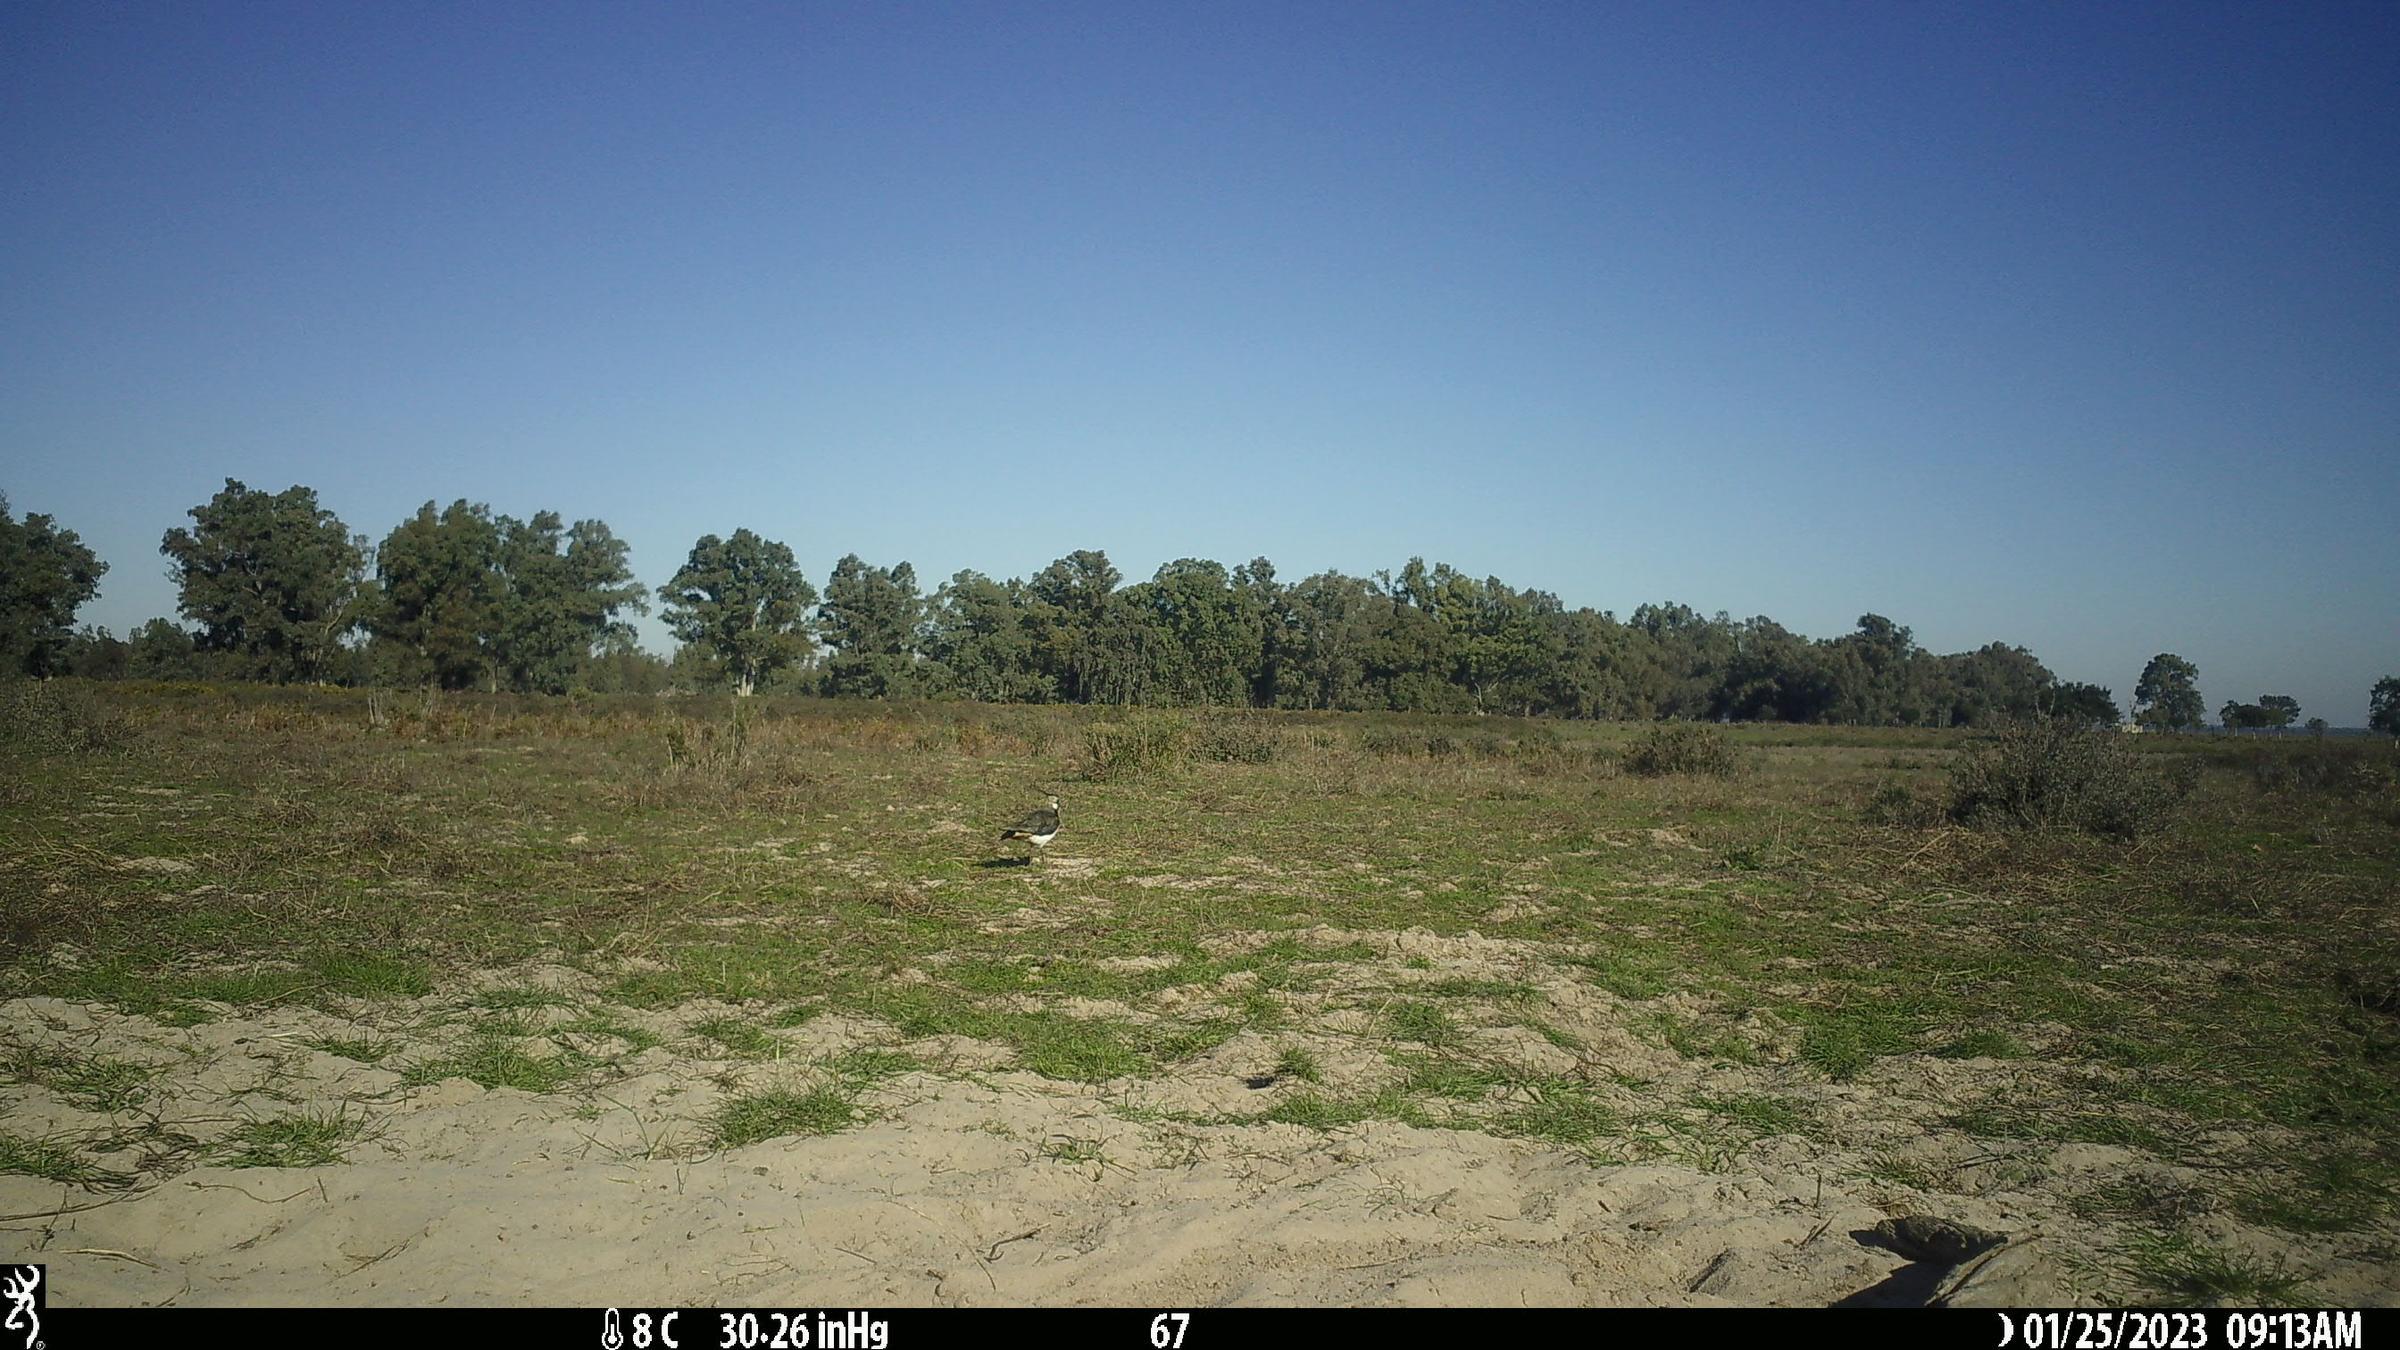
Species: Ave